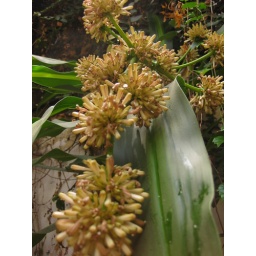
this crazy flower blossoming in our kitchen